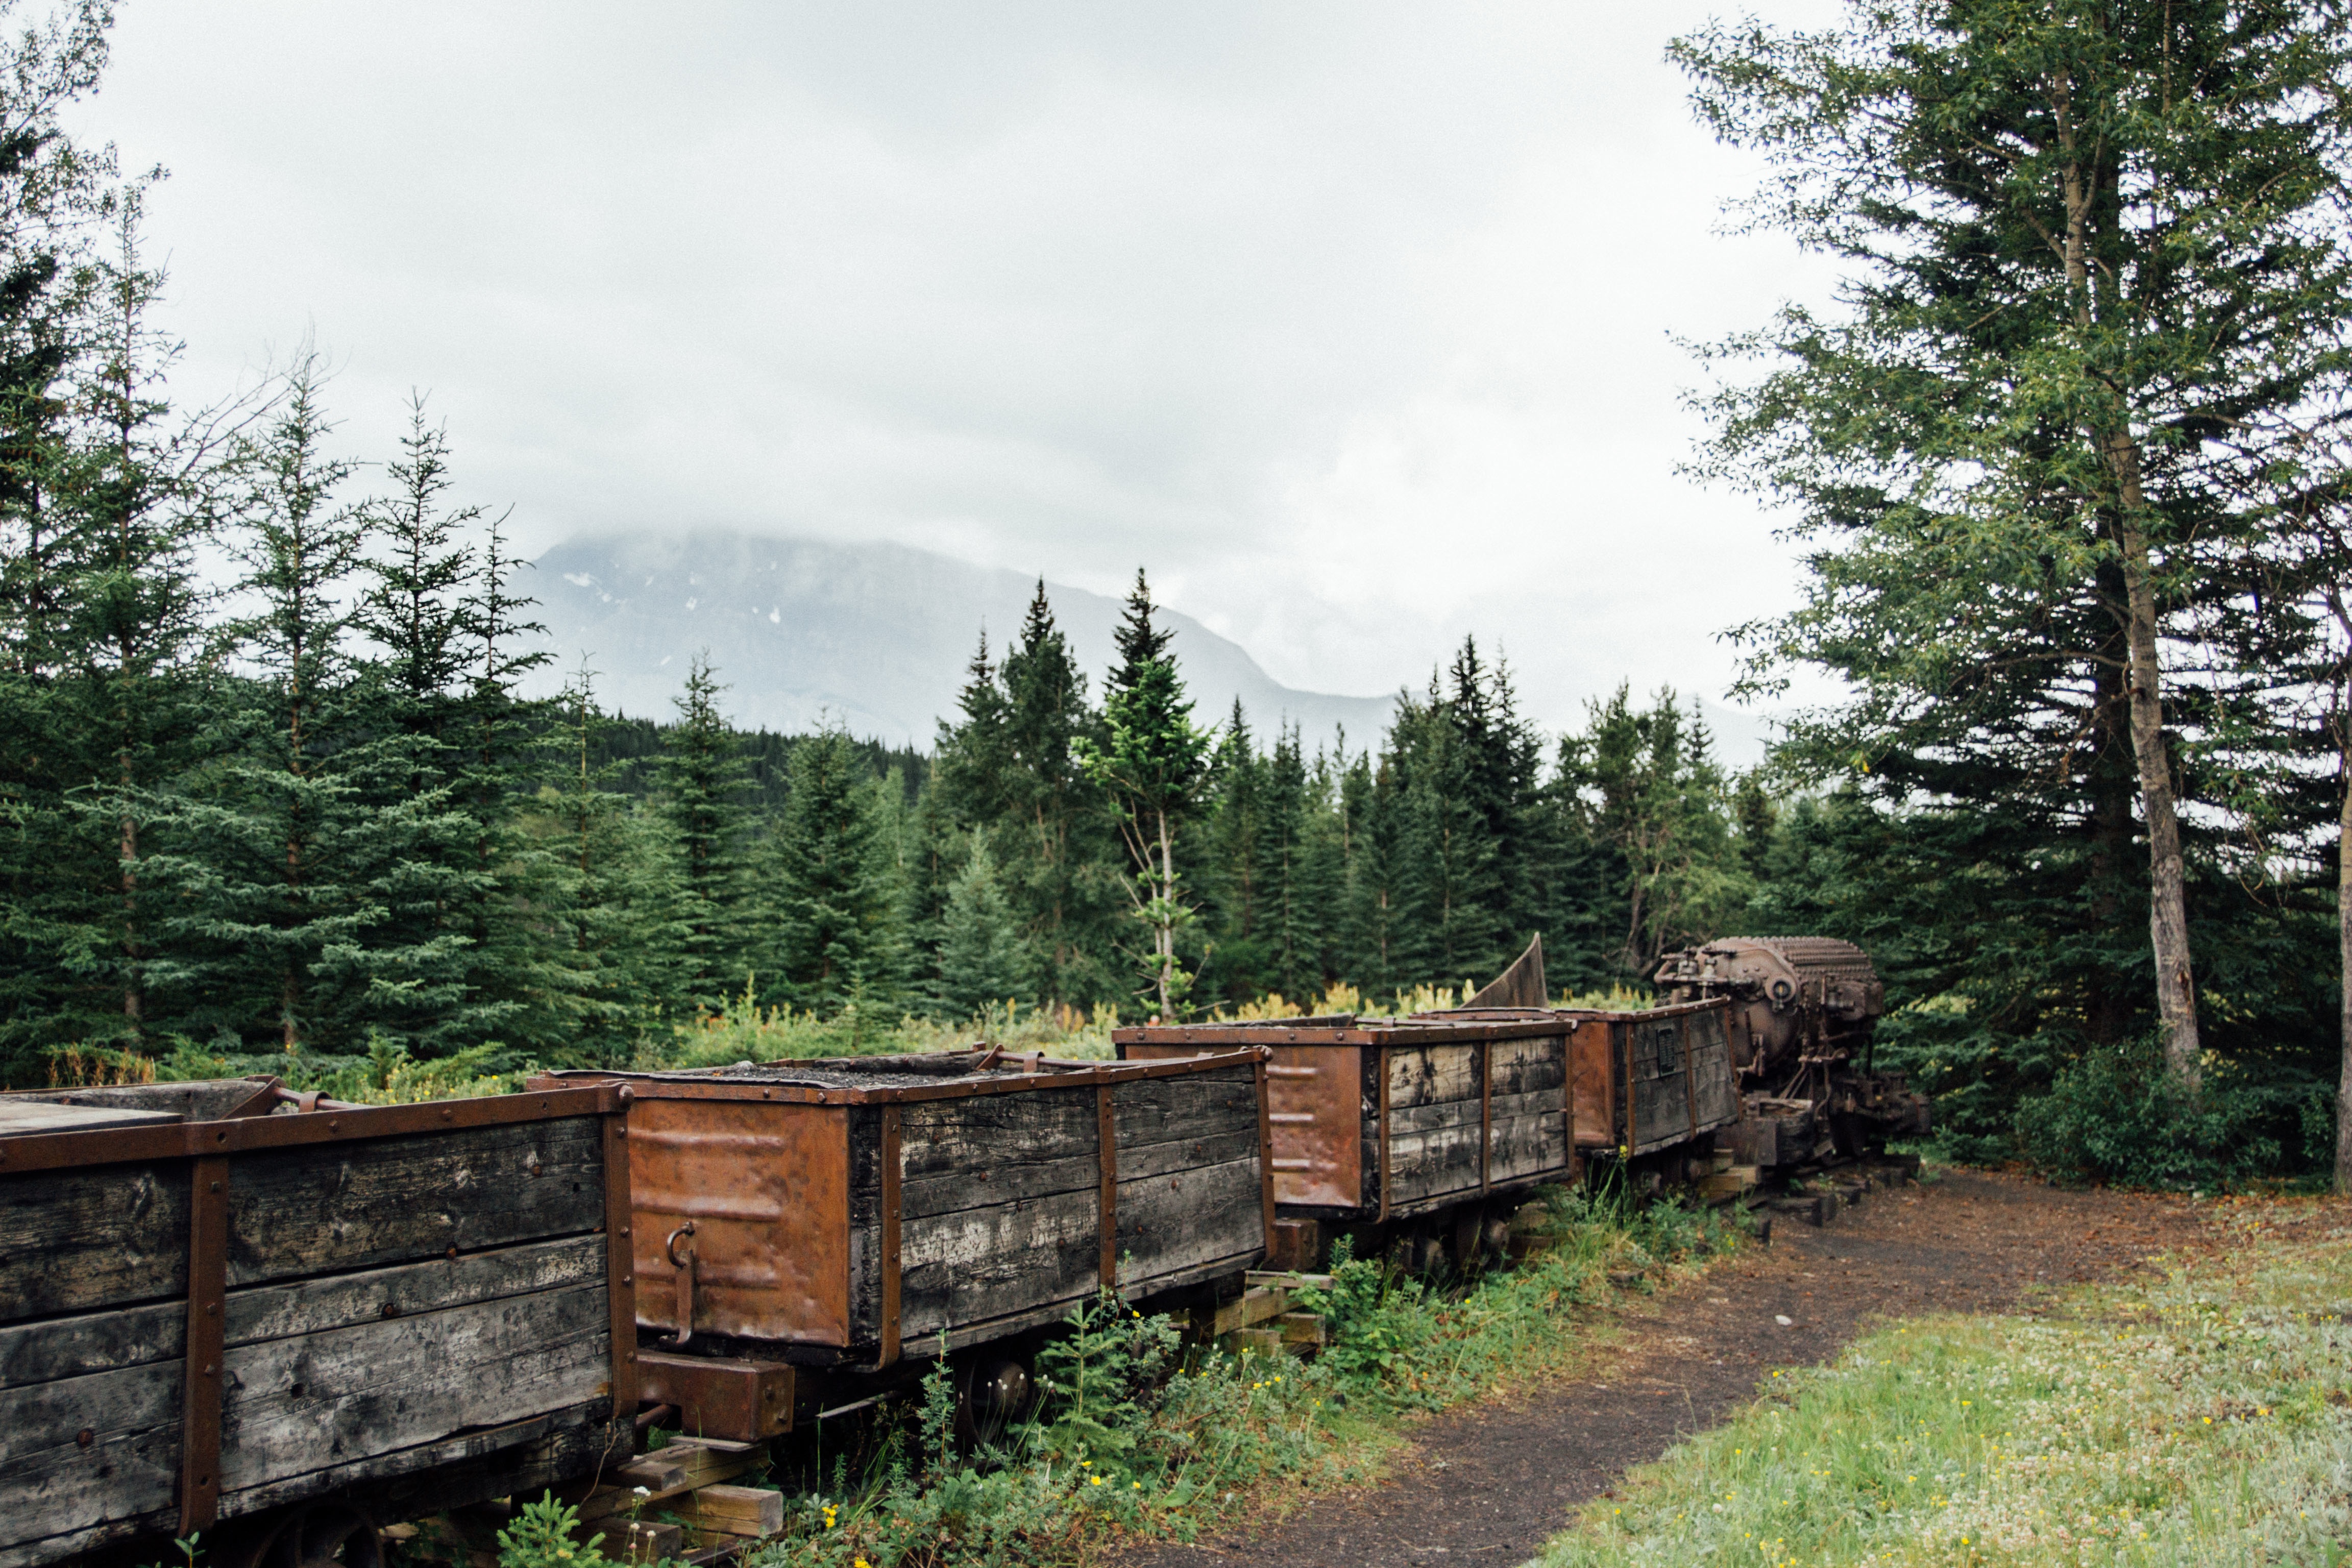
tree, forest, track, transport, vehicle, soil, rail transport, rural area, rolling stock, outdoor structure, railroad car